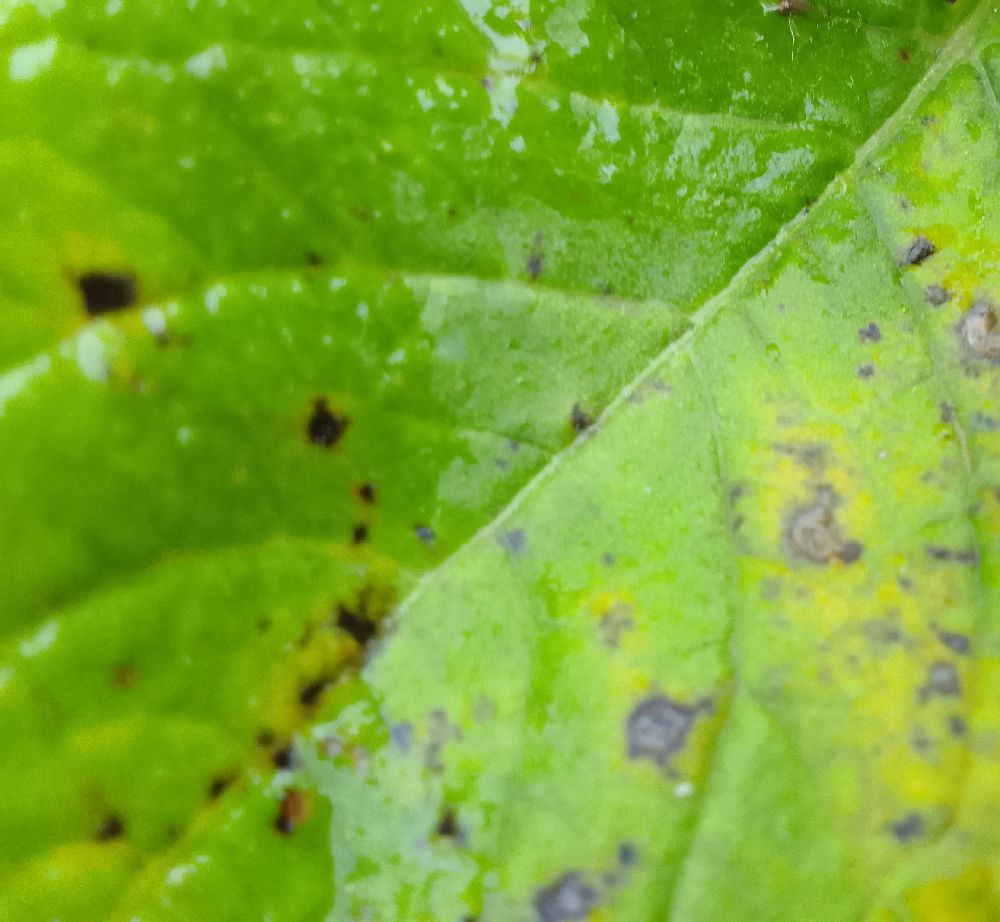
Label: Early blight